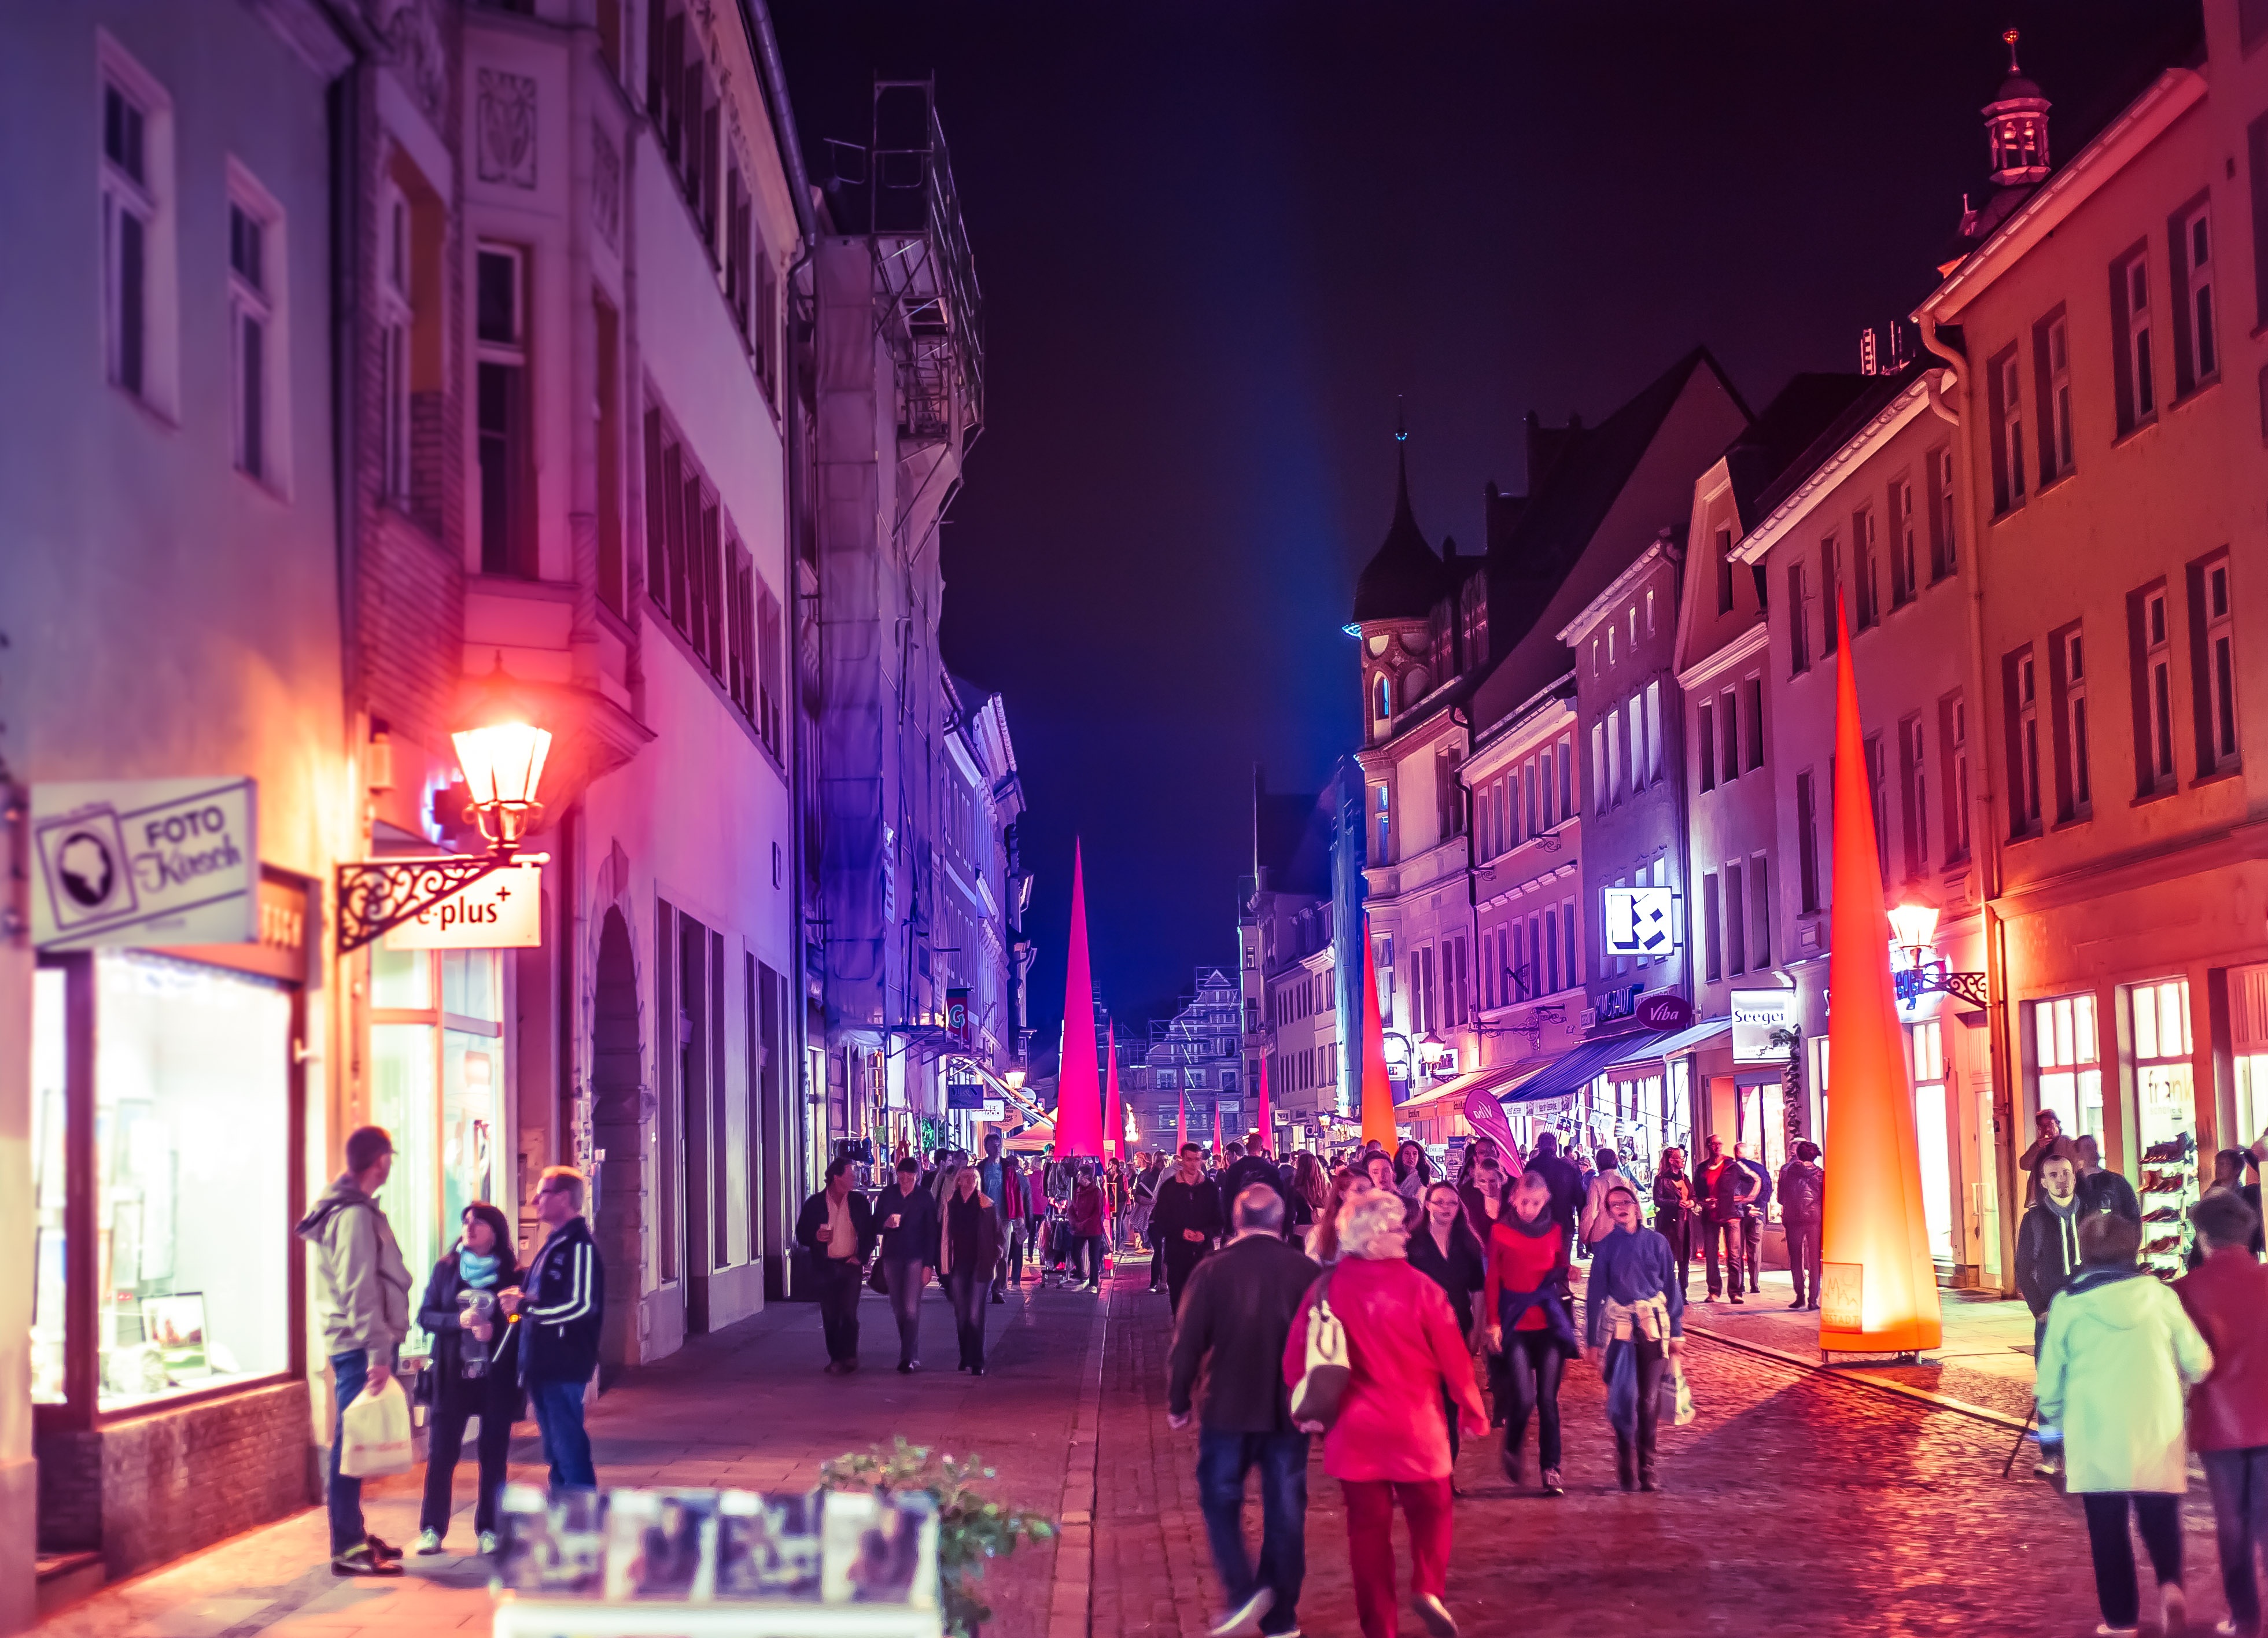
road, street, night, town, city, atmosphere, crowd, cityscape, downtown, evening, plaza, lighting, at night, lights, metropolis, wittenberg, festival of lights, human settlement